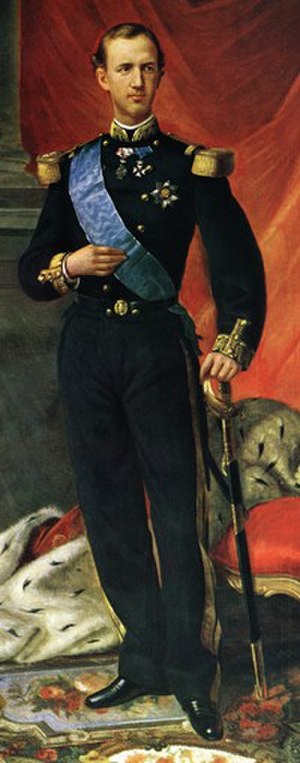
Georg 1. af Grækenland / Regeringstid / Tidlige regeringstid
Kong Georg i 1864.
Georg 1., Hellenernes Konge, indtil sin tronbestigelse kendt som Prins Vilhelm til Danmark, var konge af Grækenland fra 1863 til 1913 og prins af Danmark.